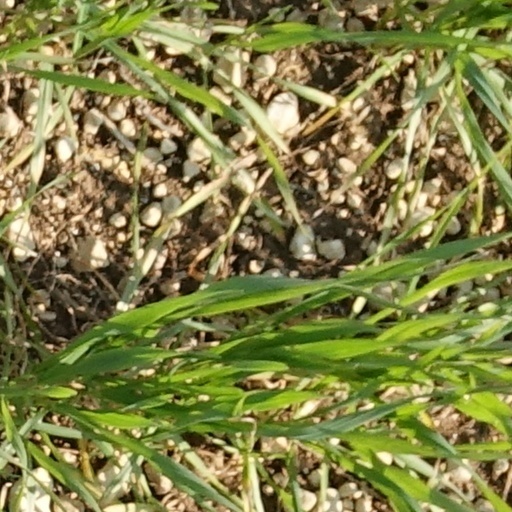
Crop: wheat